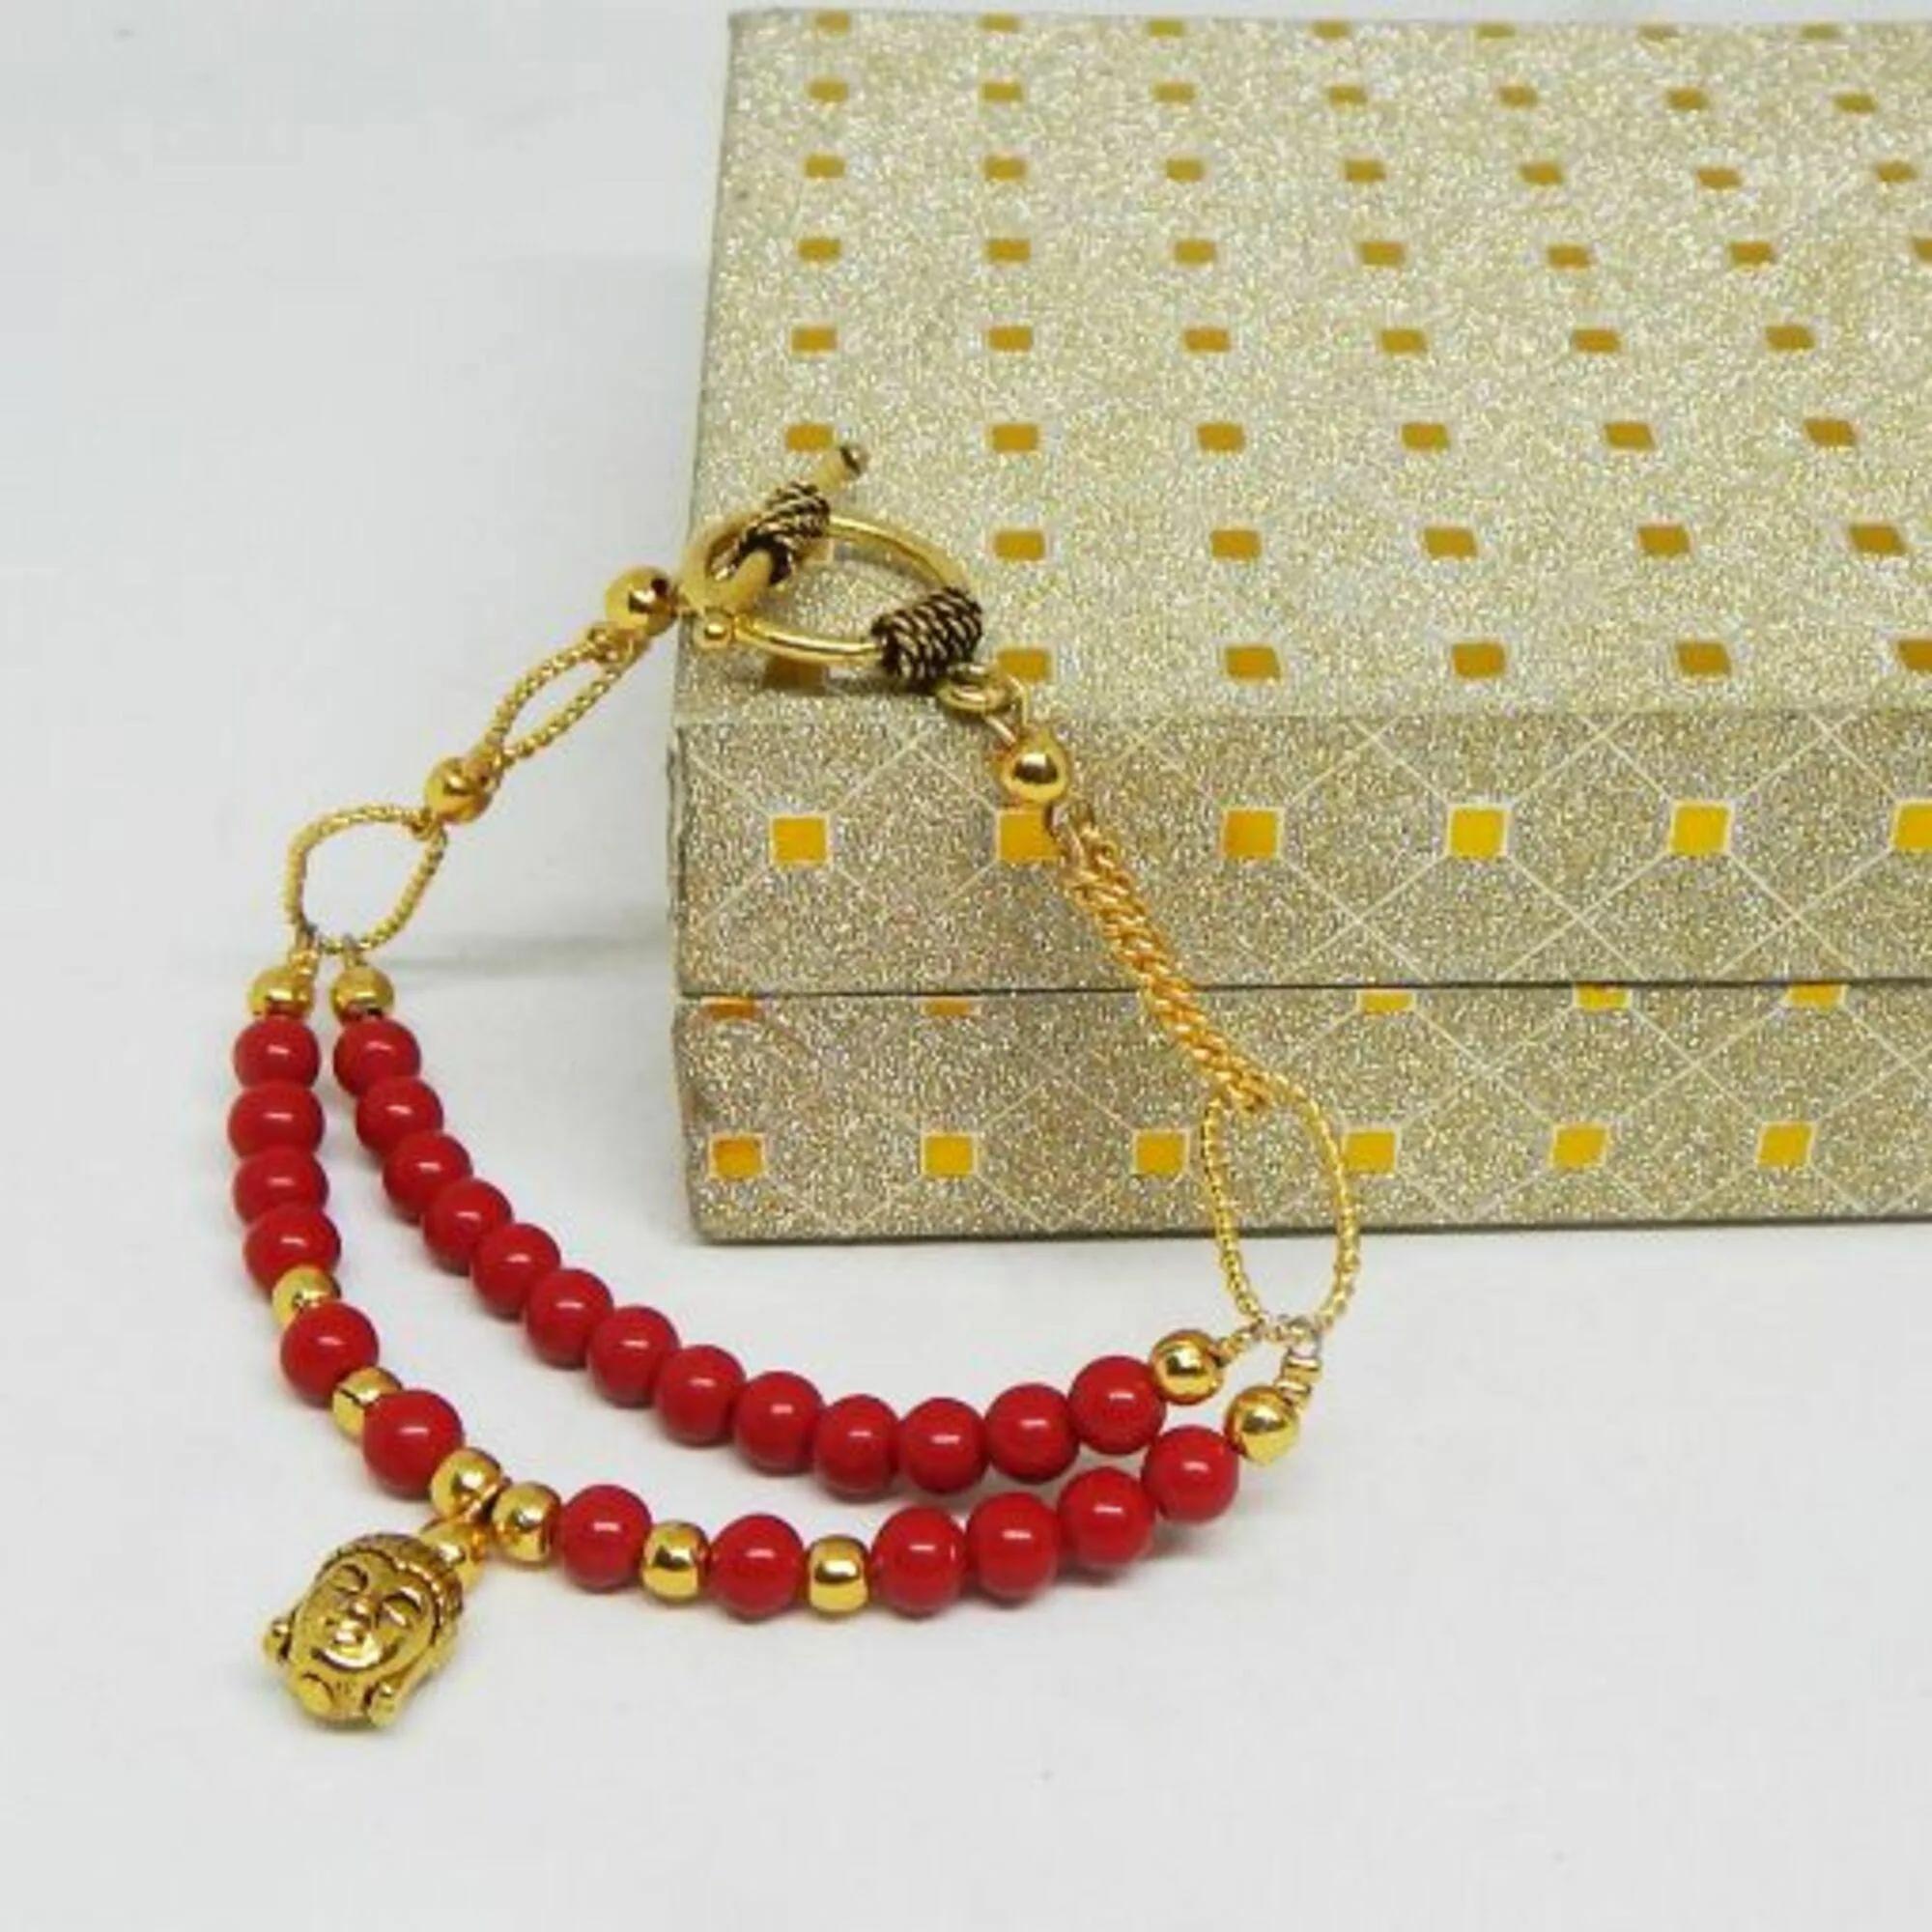
Jaya Vision Enterprises Gemstone Coral 6mm round Beads & Gold Chain Bracelet
Type: Bracelets
Brand: JAYA VISION ENTERPRISES
Price: Rs. 550
 Coral Beads Bracelet for Root ChakraCoral Beads with Gold Polish Copper metal beads & Chain.This is a grounding stone. It helps in opening up to the surroundings.It is good for taking practical decisions in tough situations.Helps in problems of liver, stomach,vitality etc